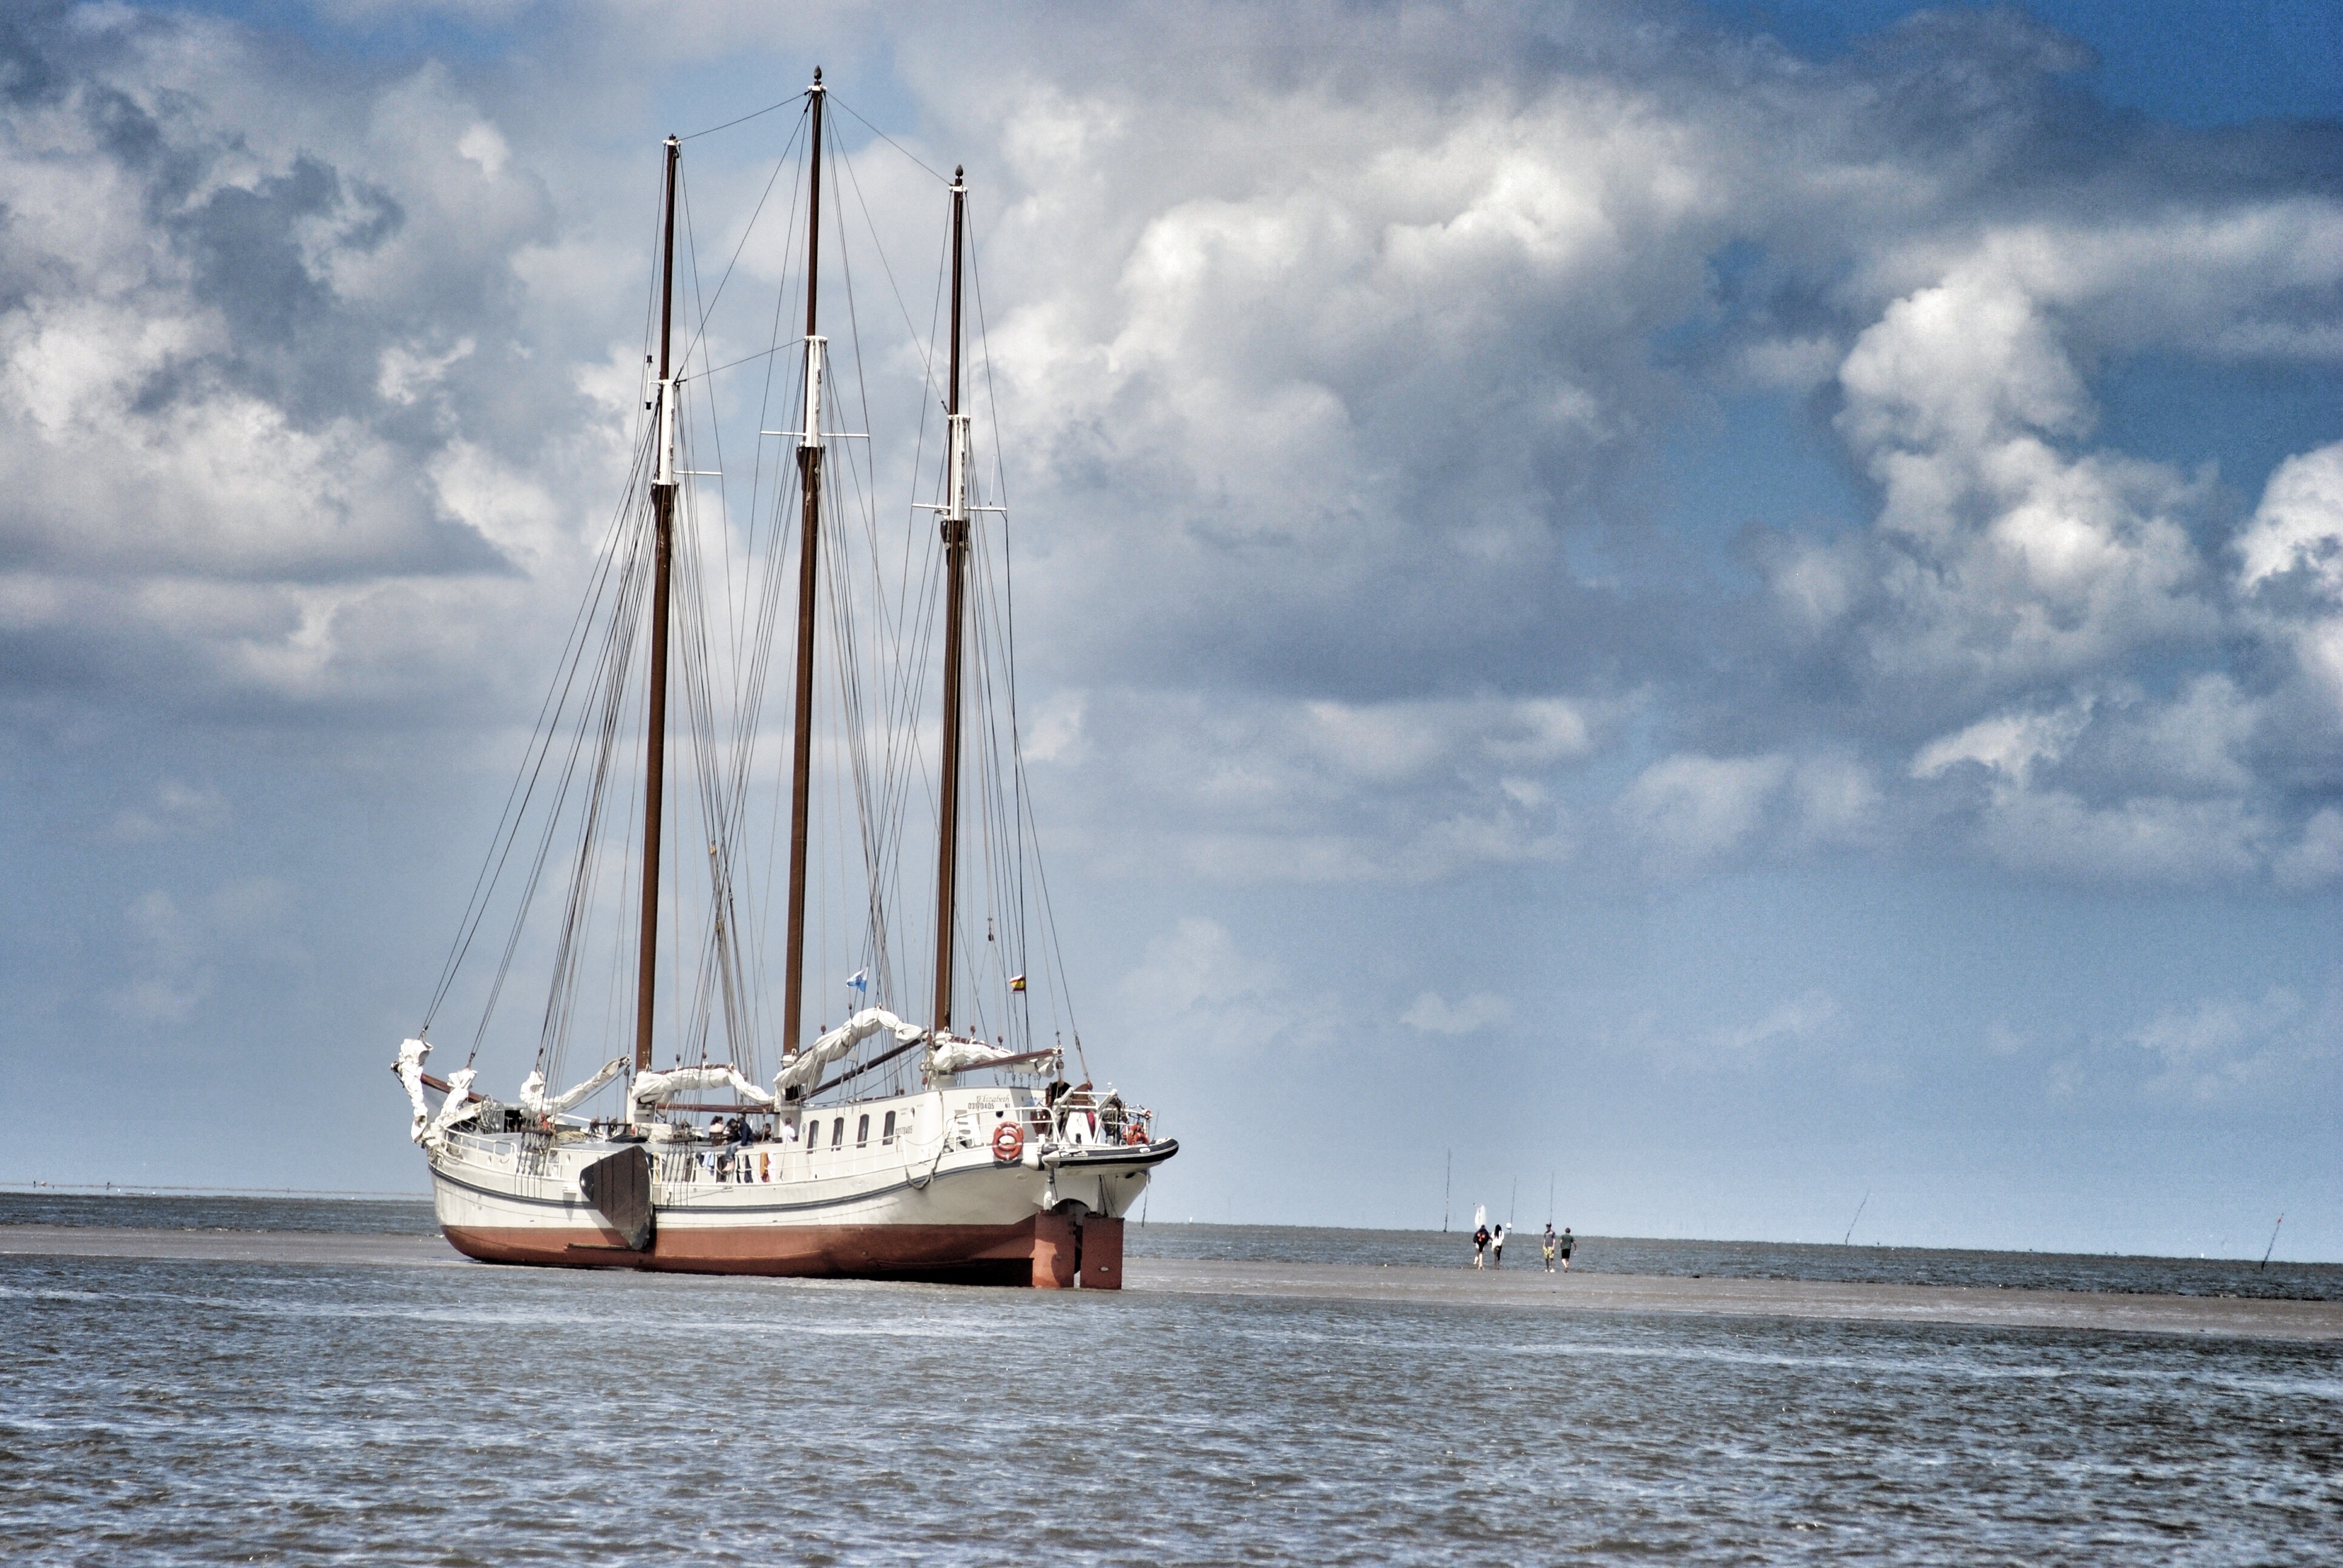
boat, vehicle, sailboat, sailing, sail, sailing ship, sea, ship, watercraft, ocean, tall ship, yacht, schooner, mast, bay, windjammer